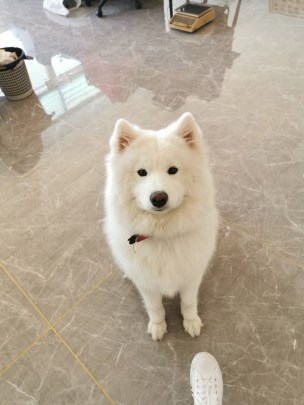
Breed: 2192-n000088-Samoyed